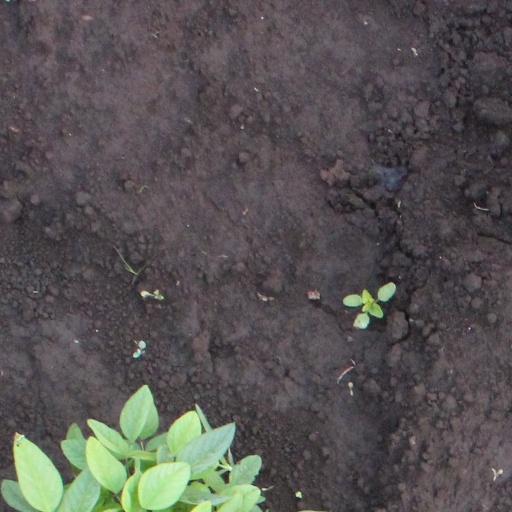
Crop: soybean